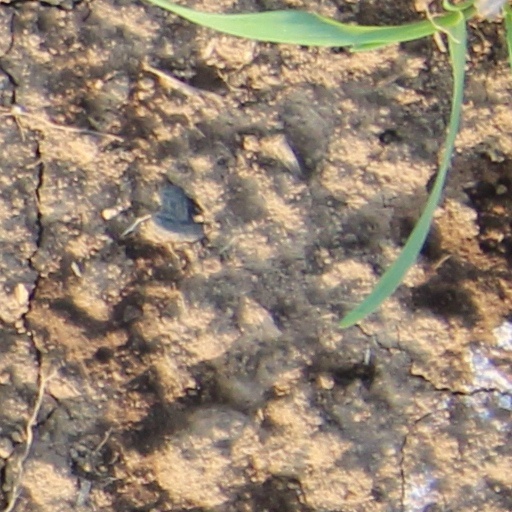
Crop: wheat